John Calvin bibliography

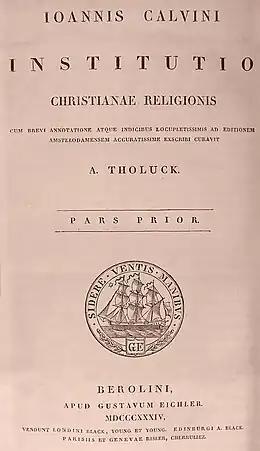
The title page from the 1834 edition of John Calvin's "Institutio Christiane Religionis"

Calvin developed his theology, the most enduring component of his thought, in his biblical commentaries as well as his sermons and treatises, and he gave the most concise expression of his views on Christian theology in his "magnum opus", the "Institutes of the Christian Religion". The various editions of that work span nearly his entire career as a reformer, and the successive revisions of the book show that his theology changed very little from his youth to his death. The first edition from 1536 consisted of six chapters. The second edition, published in 1539, was three times as long because he added chapters on subjects that appear in Melanchthon's "Loci Communes". In 1543, he again added new material and expanded a chapter on the Apostles' Creed. The final edition of the "Institutes" appeared in 1559. By then, the work consisted of four books of eighty chapters, and each book was named after statements from the creed: Book 1 on God the Creator, Book 2 on the Redeemer in Christ, Book 3 on receiving the Grace of Christ through the Holy Spirit, and Book 4 on the Society of Christ or the Church.